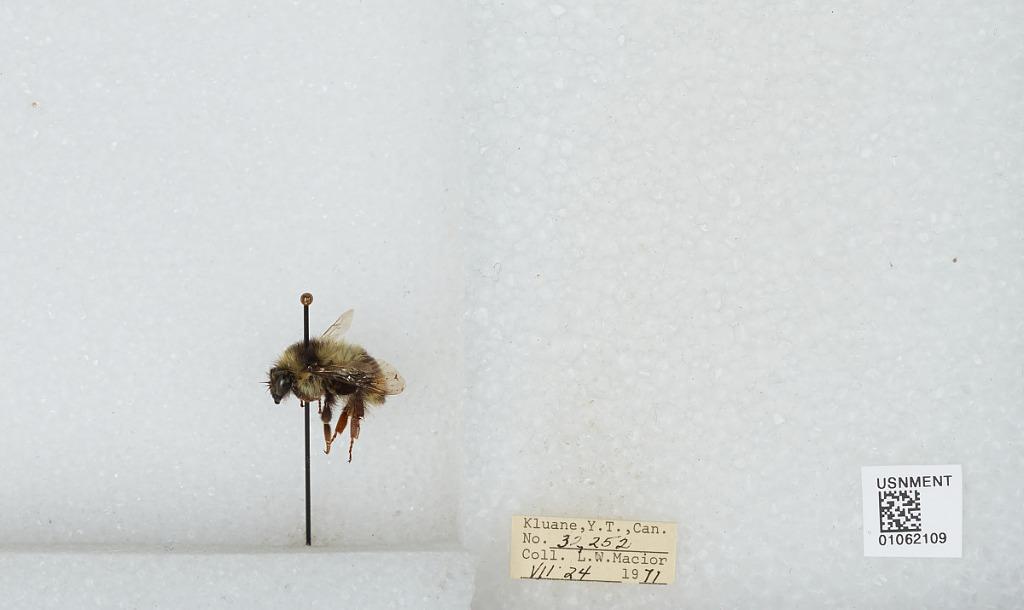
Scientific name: Bombus bifarius nearcticus
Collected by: L. Macior
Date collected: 1971-7-24
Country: Canada
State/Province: Yukon Territory
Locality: Kluane
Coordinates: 60.75, -139.5